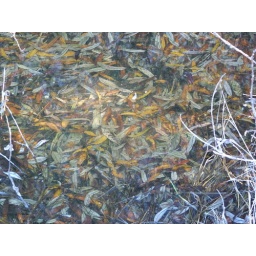
... created by trees in Coyote Hills Regional ParkI &lt;i&gt;think&lt;/i&gt; the tree is California Bay Laurel